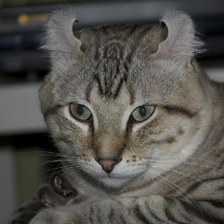
Label: animals